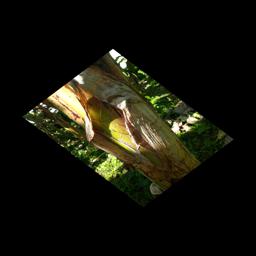
Label: PSEUDOSTEM WEEVIL